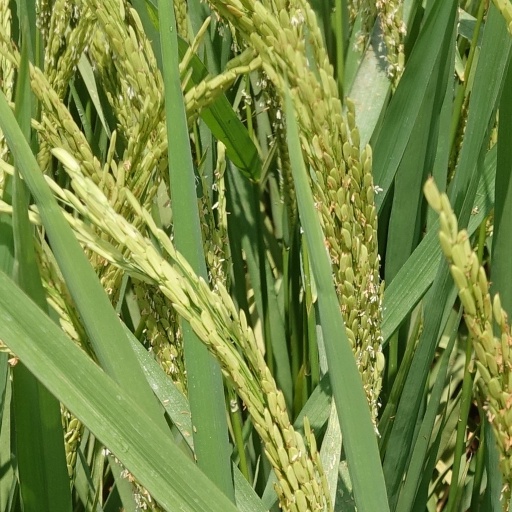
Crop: rice